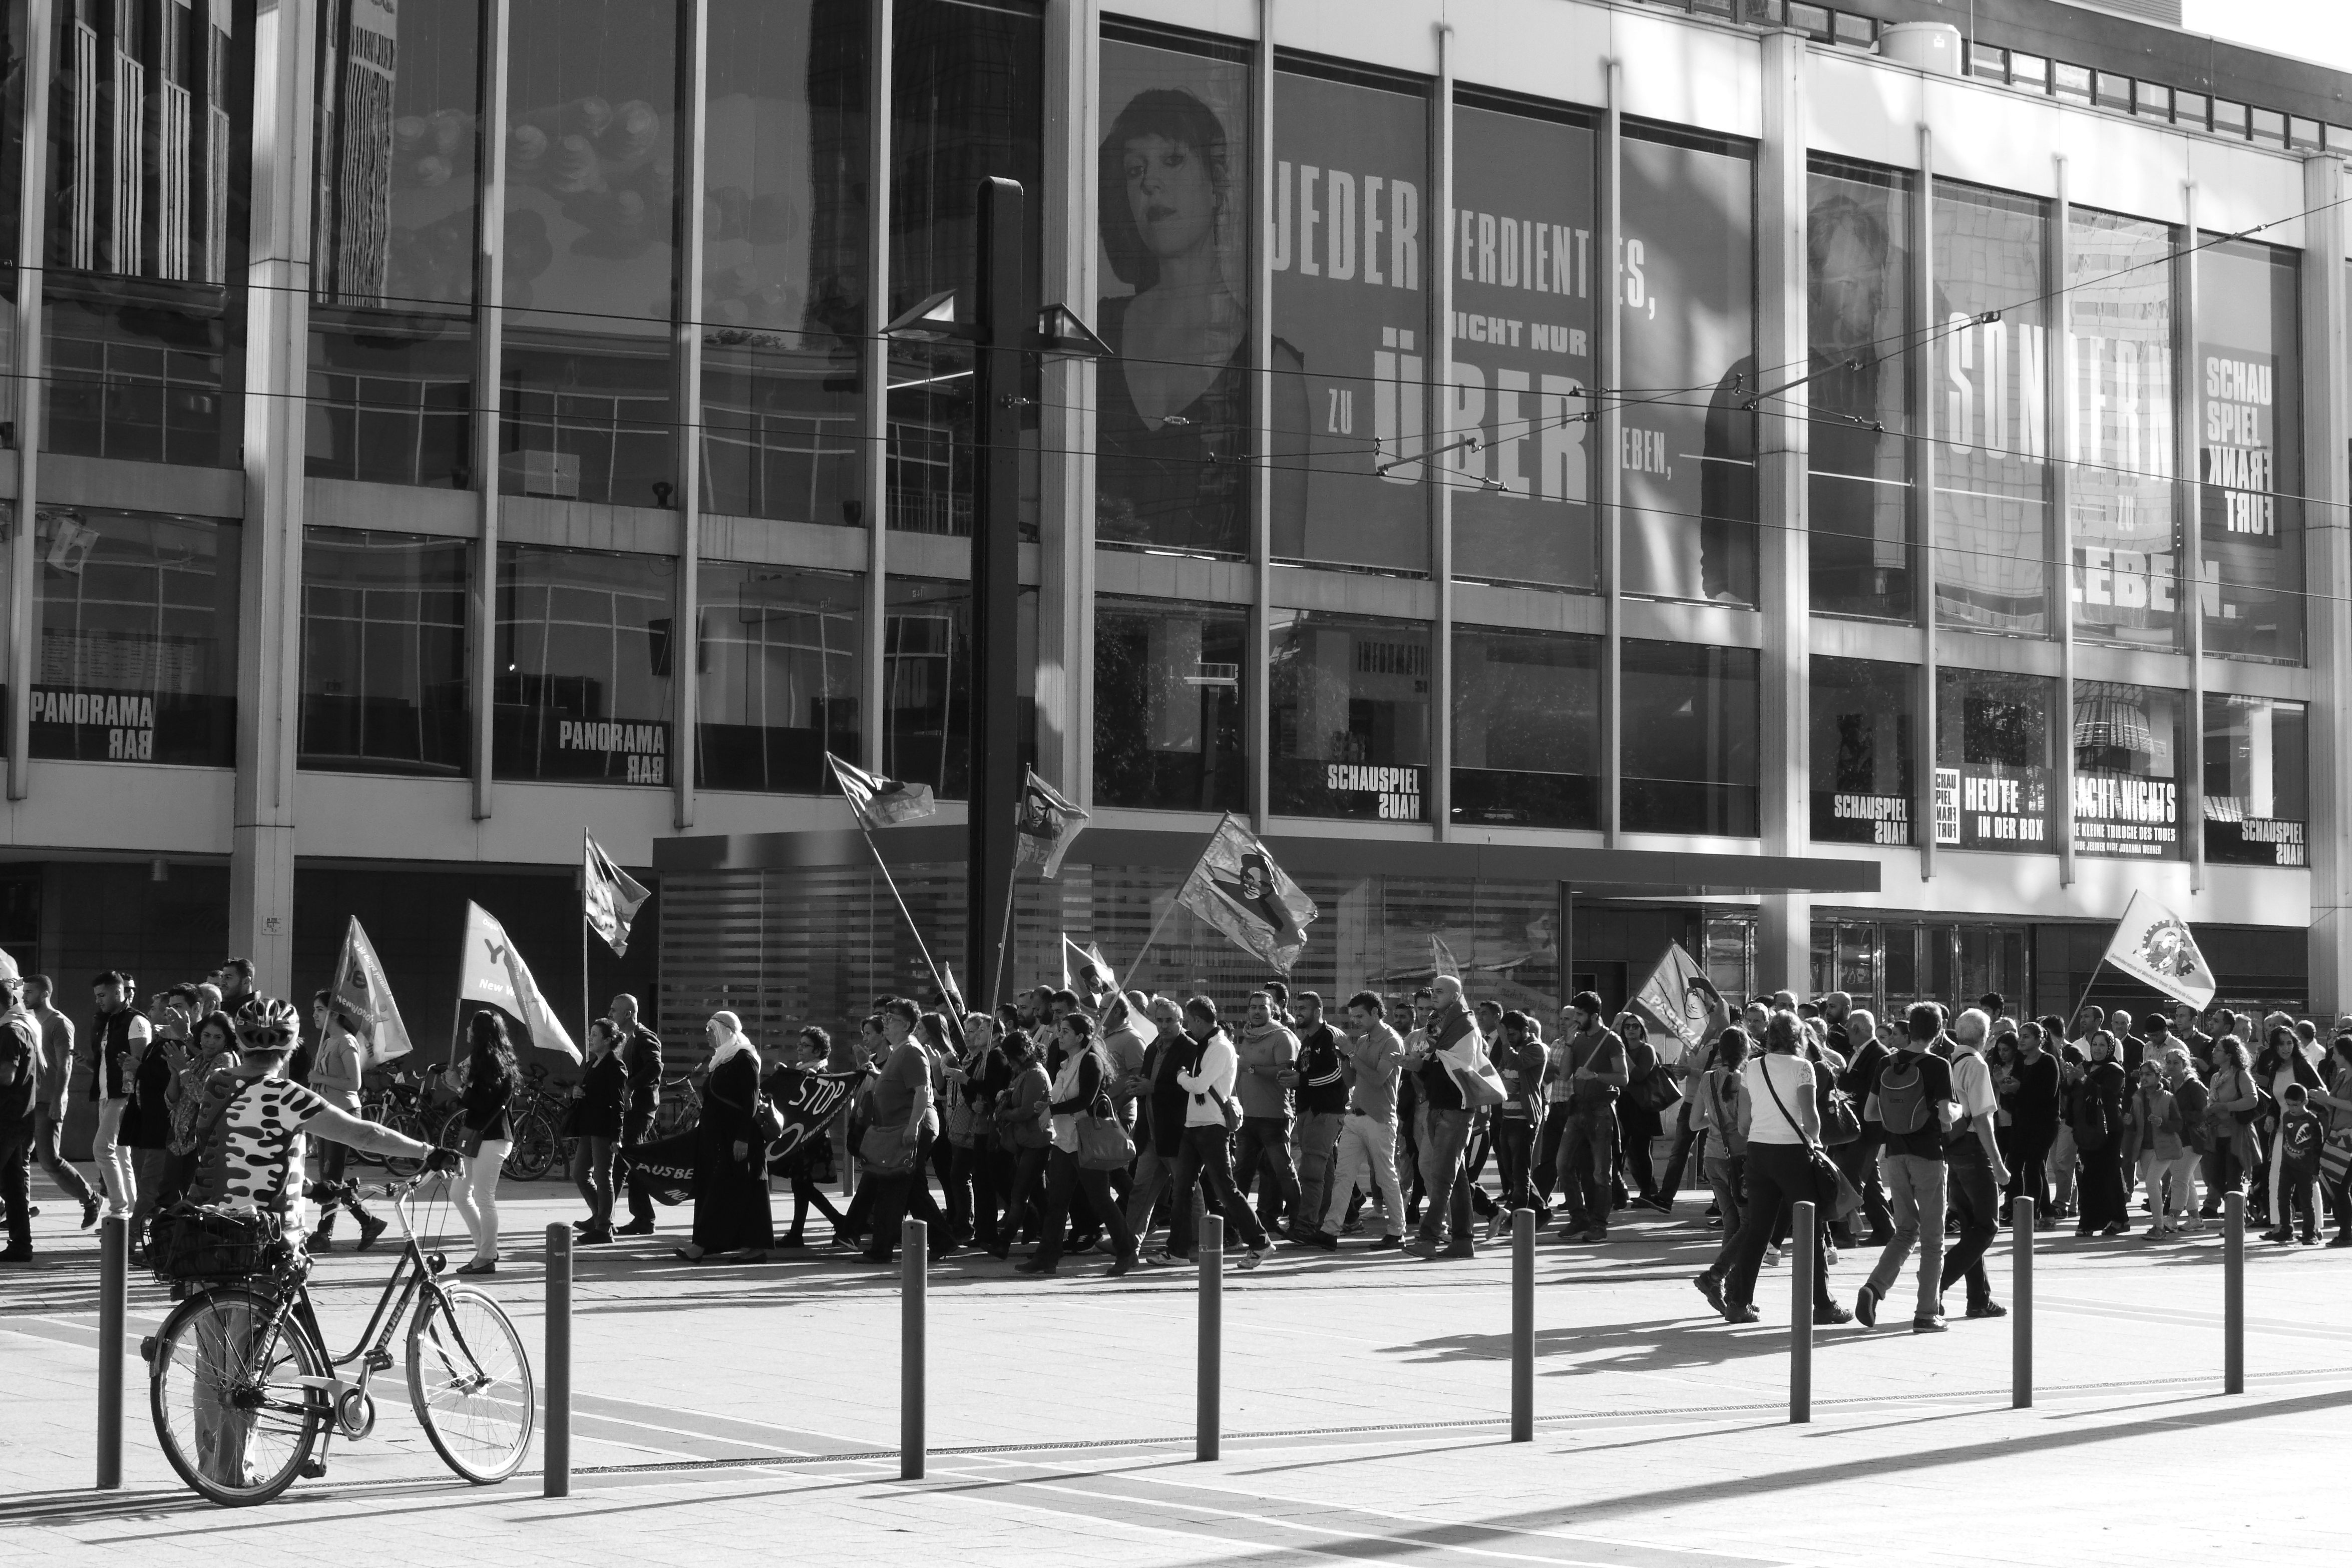
black and white, road, street, crowd, downtown, monochrome, bw, blackandwhite, blackwhite, infrastructure, march, germany, alemania, allemagne, sw, schwarzweiss, schwarzweis, banking, demonstration, rally, frankfurtmain, frankfurtammain, frankfurtam, frankfurtamain, germania, hesse, hassia, hessen, frankfurt, schwarzweissfotografie, demo, schwarzweisfotografie, kurds, kurden, bankenviertel, districtbankdistrict, kurd, urban area, monochrome photography